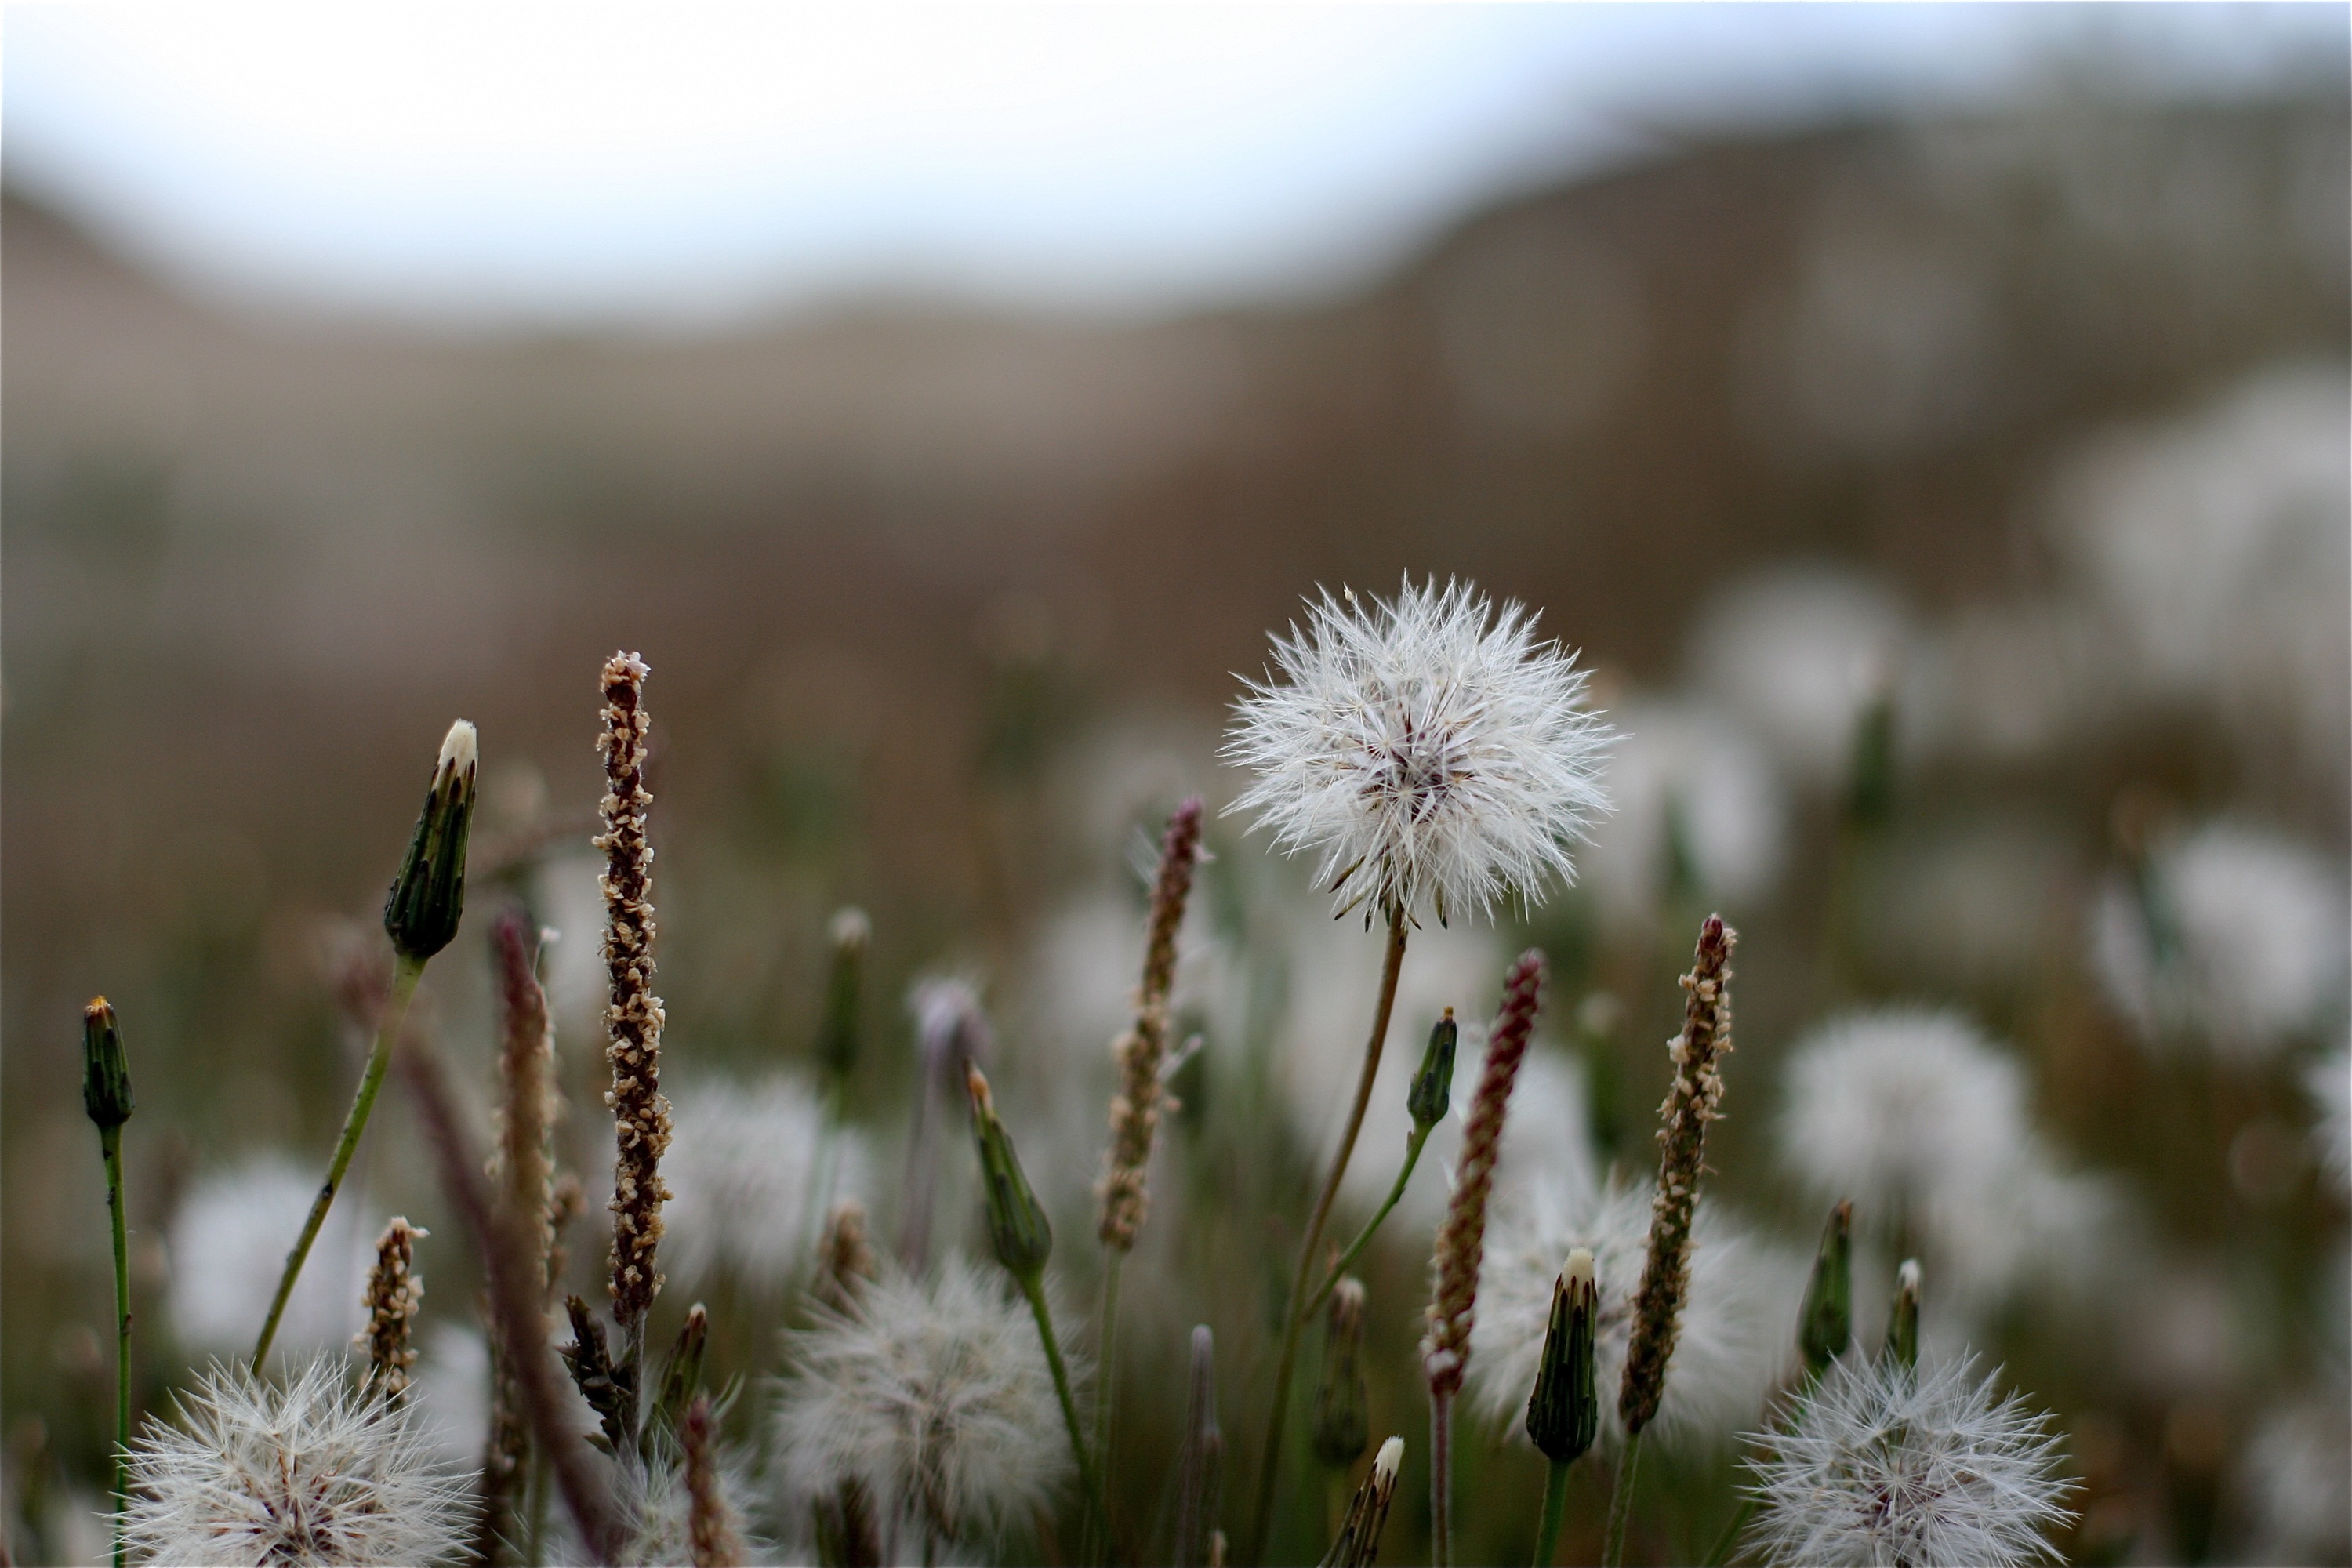
nature, grass, branch, blossom, plant, field, photography, meadow, dandelion, prairie, sunlight, leaf, flower, frost, autumn, botany, flora, wildflower, close up, monterey, nmc2009, pointlobos, macro photography, flowering plant, daisy family, grass family, plant stem, land plant, thorns spines and prickles